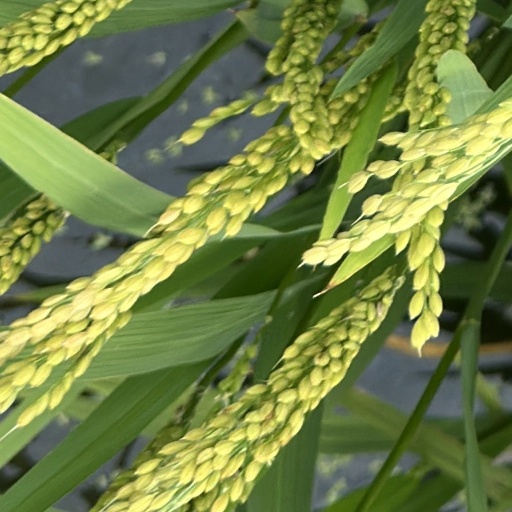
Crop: rice